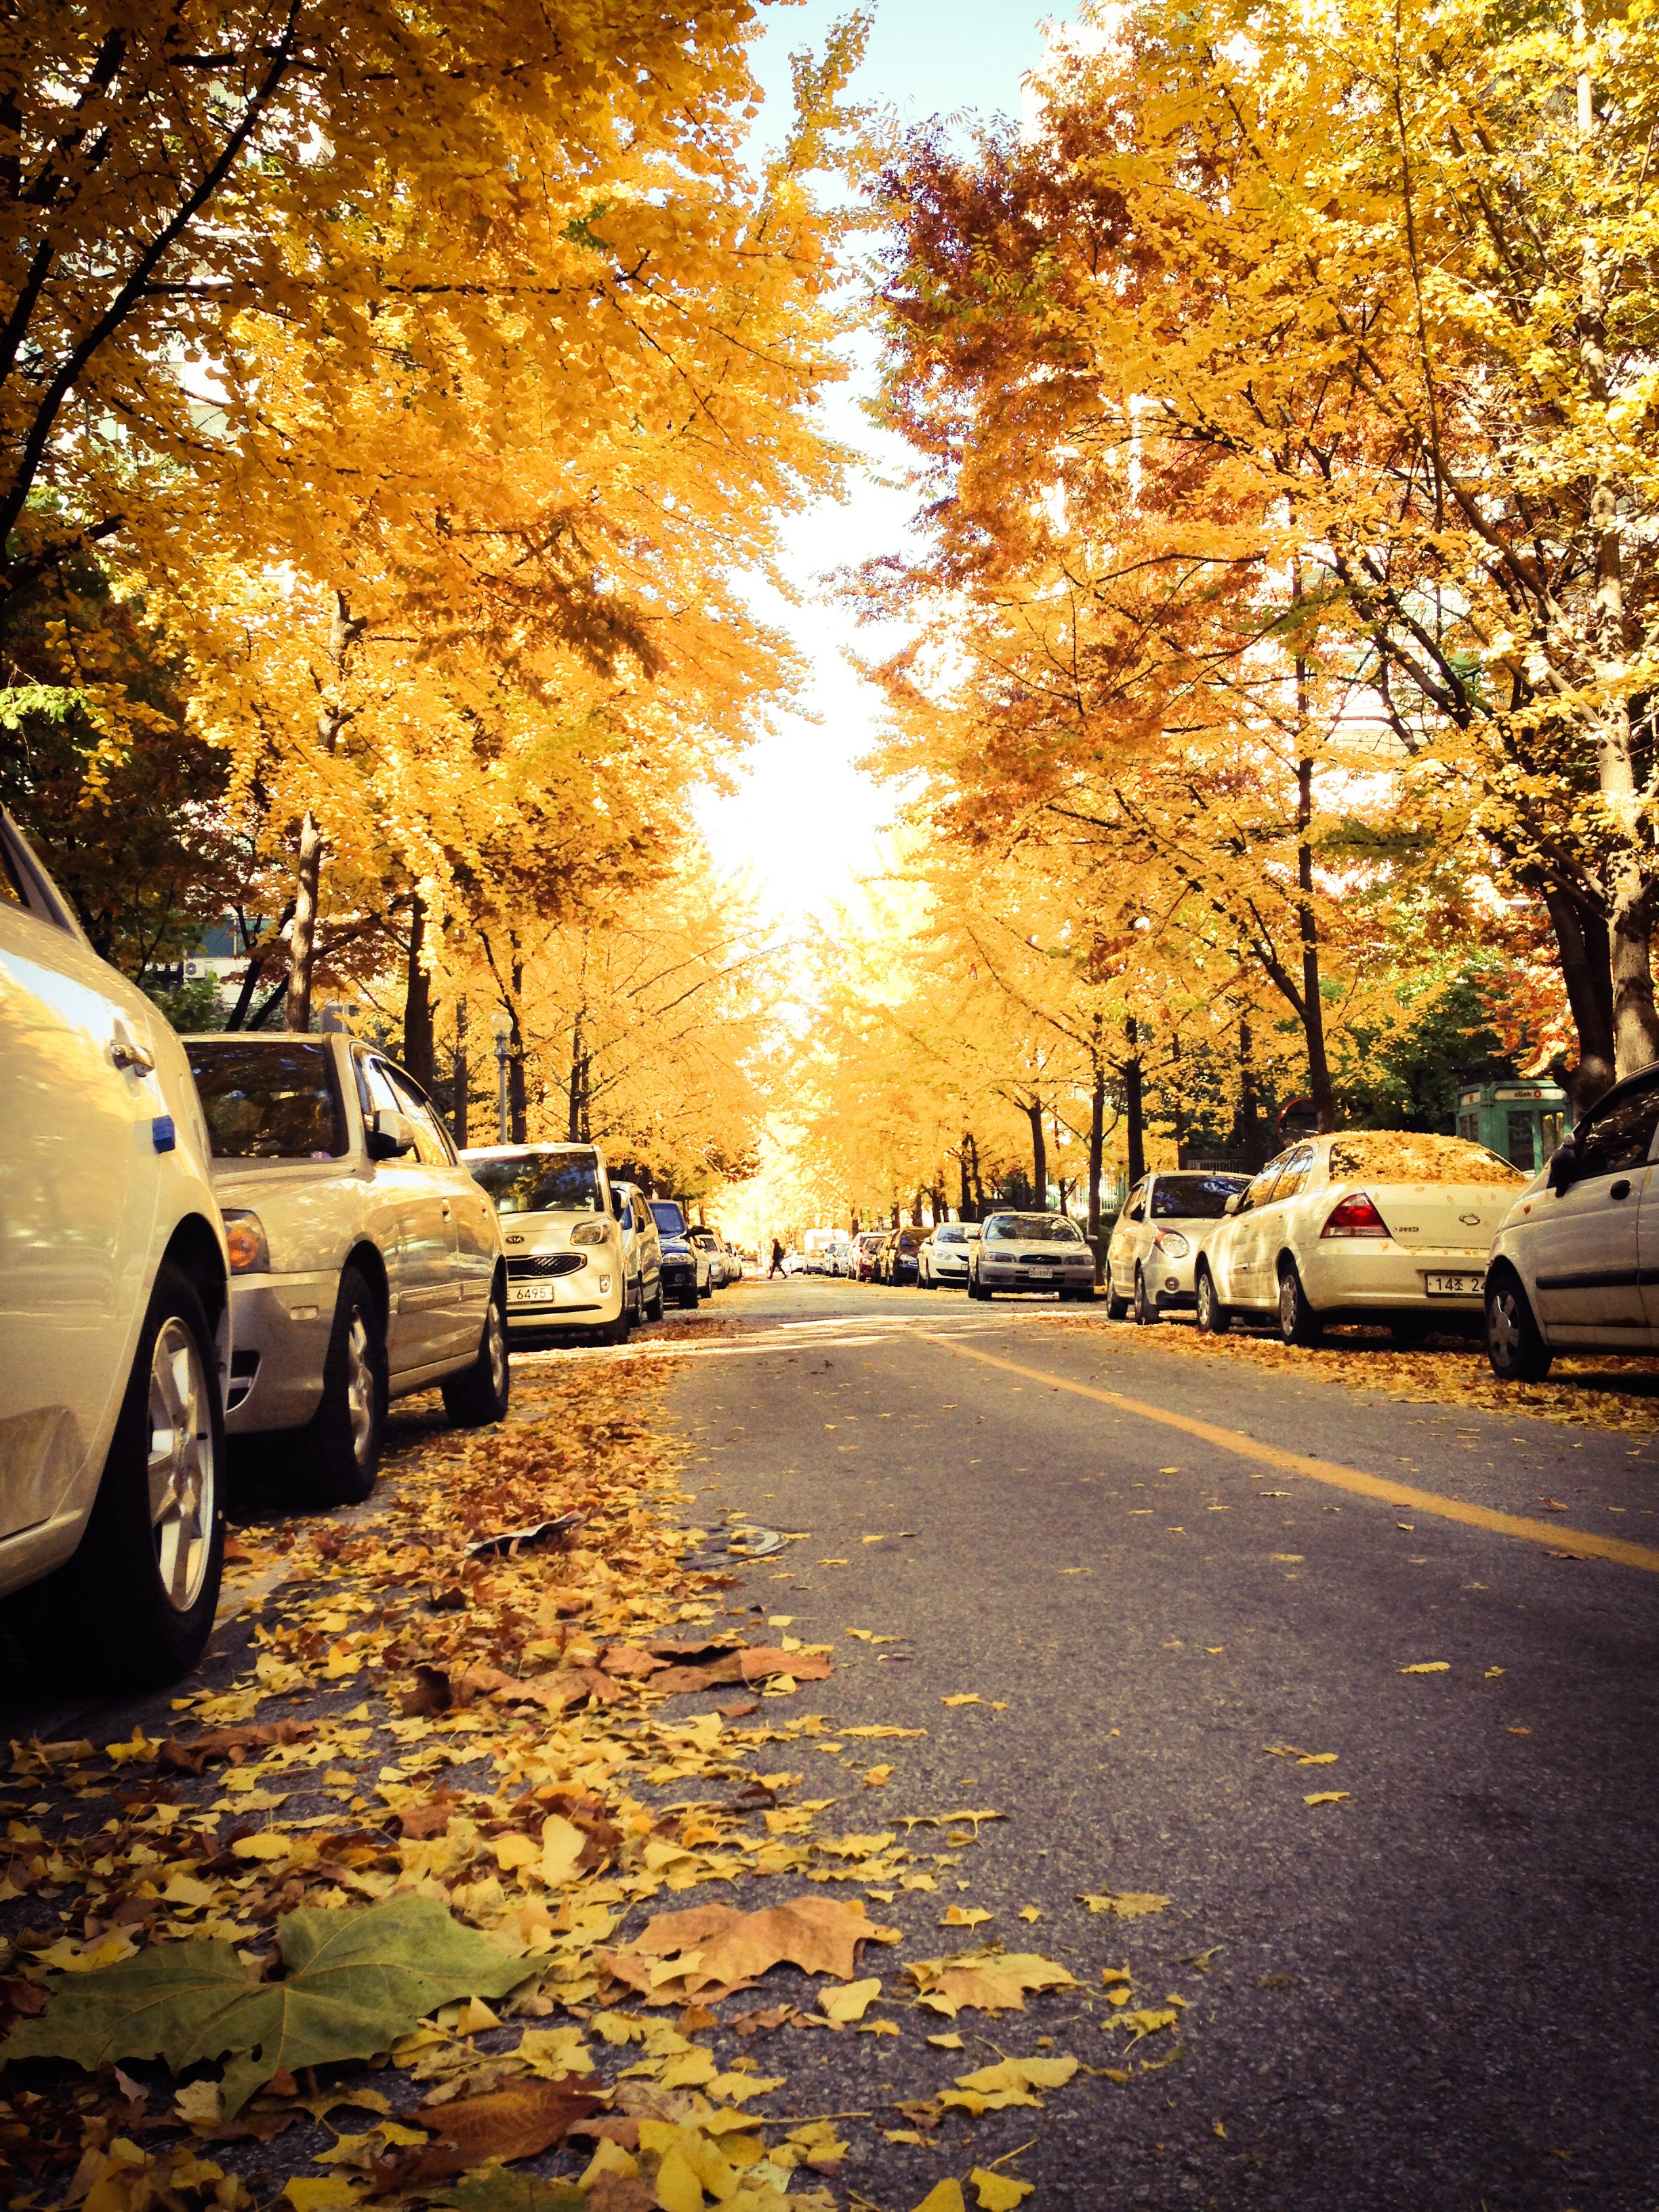
tree, plant, sunset, road, street, night, sunlight, morning, leaf, evening, autumn, yellow, lane, season, infrastructure, break, the leaves, maidenhair tree, woody plant